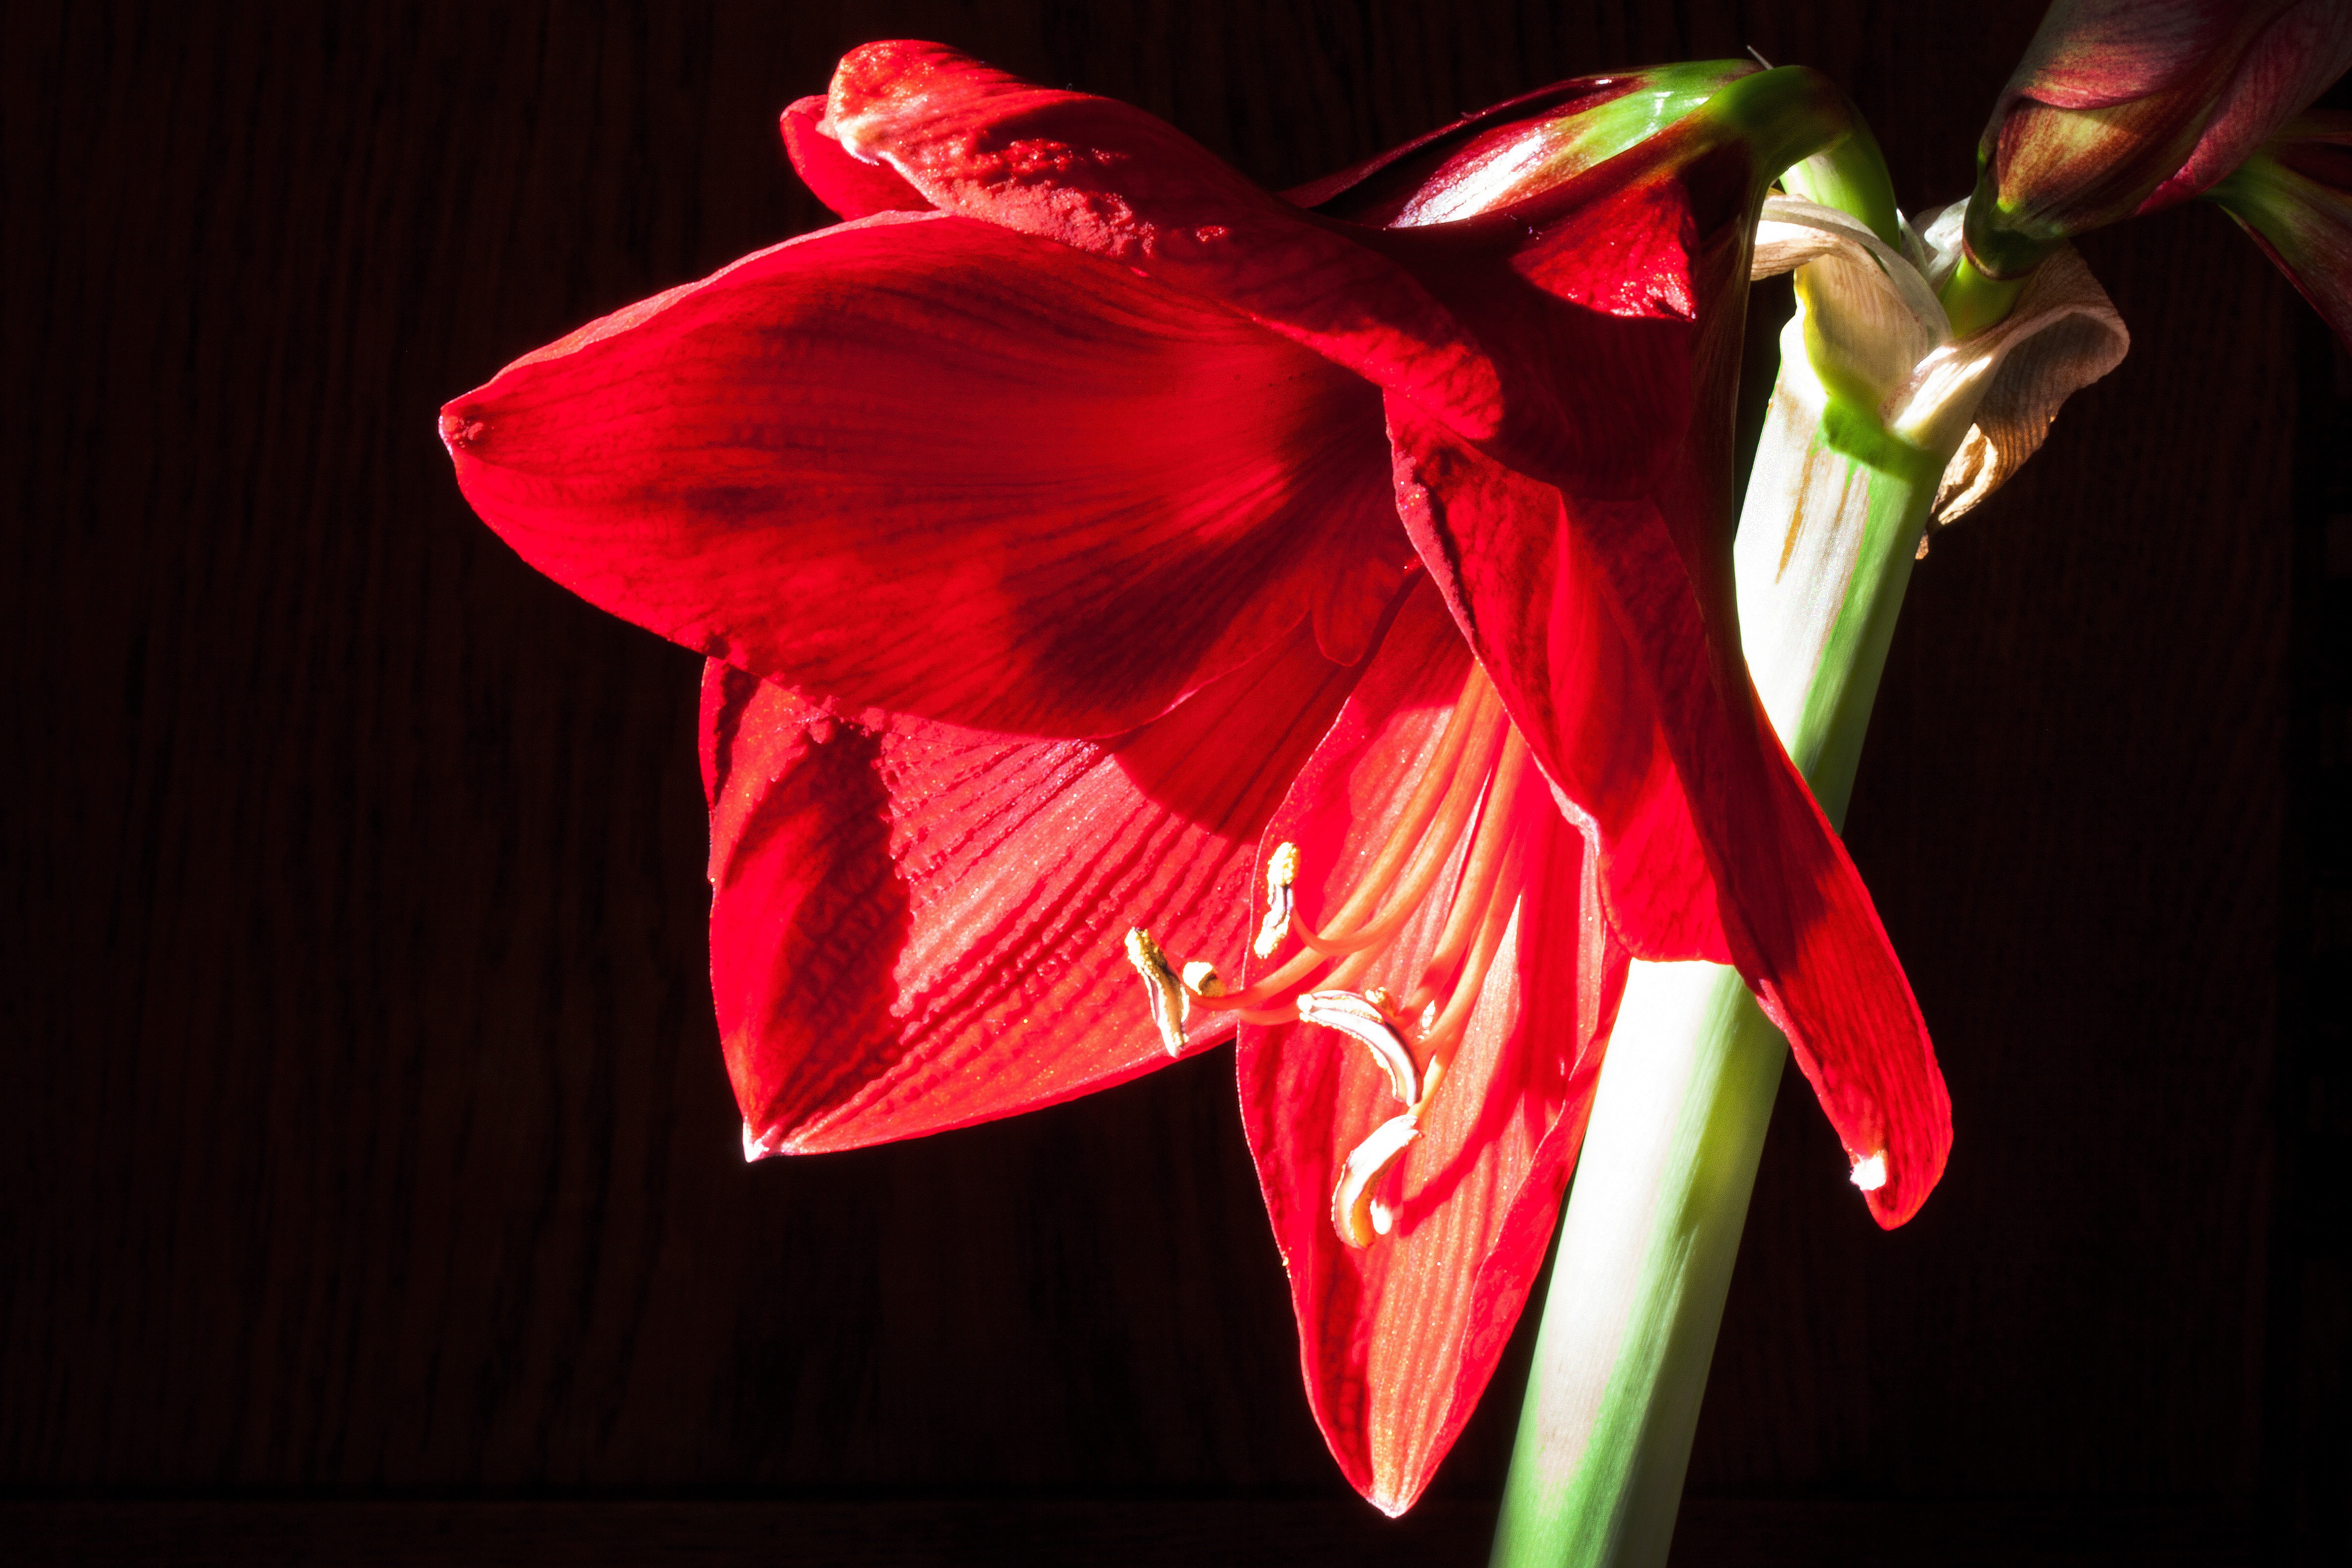
plant, flower, petal, green, red, color, darkness, botany, pink, christmas, close, flora, flowers, human body, organ, gorgeous, amaryllis, macro photography, inflorescence, flowering plant, amaryllis plant, land plant